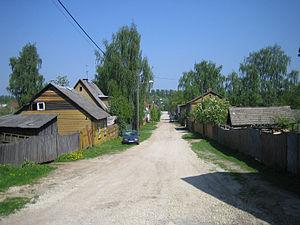
Supilinn est un quartier de Tartu en Estonie.